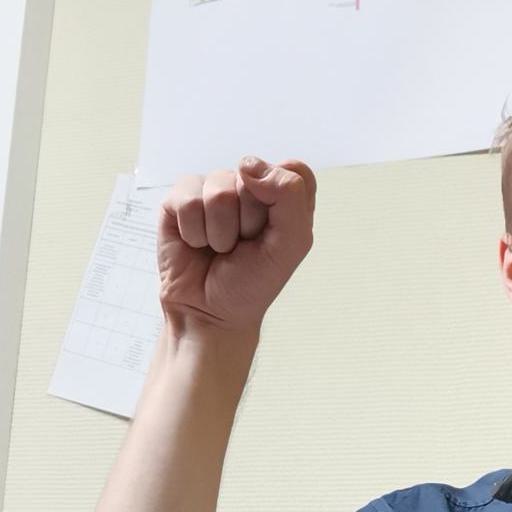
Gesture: fist